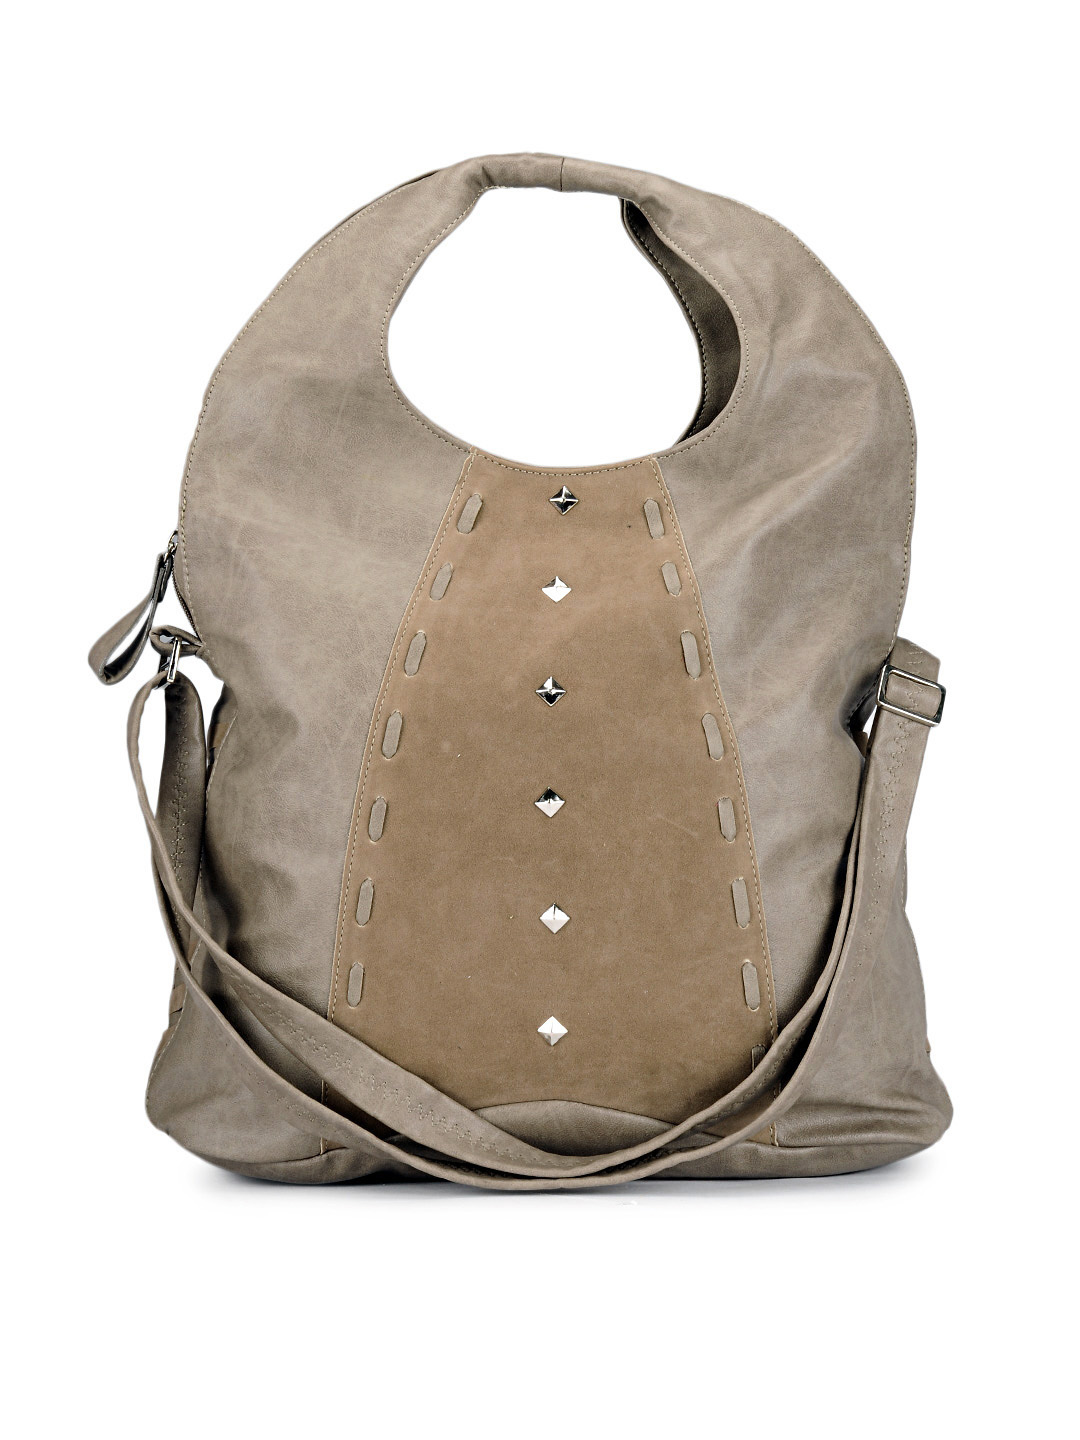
Baggit Women Taupe Bag
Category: Accessories / Bags / Handbags
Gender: Women
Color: Taupe
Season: Summer 2012
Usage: Casual